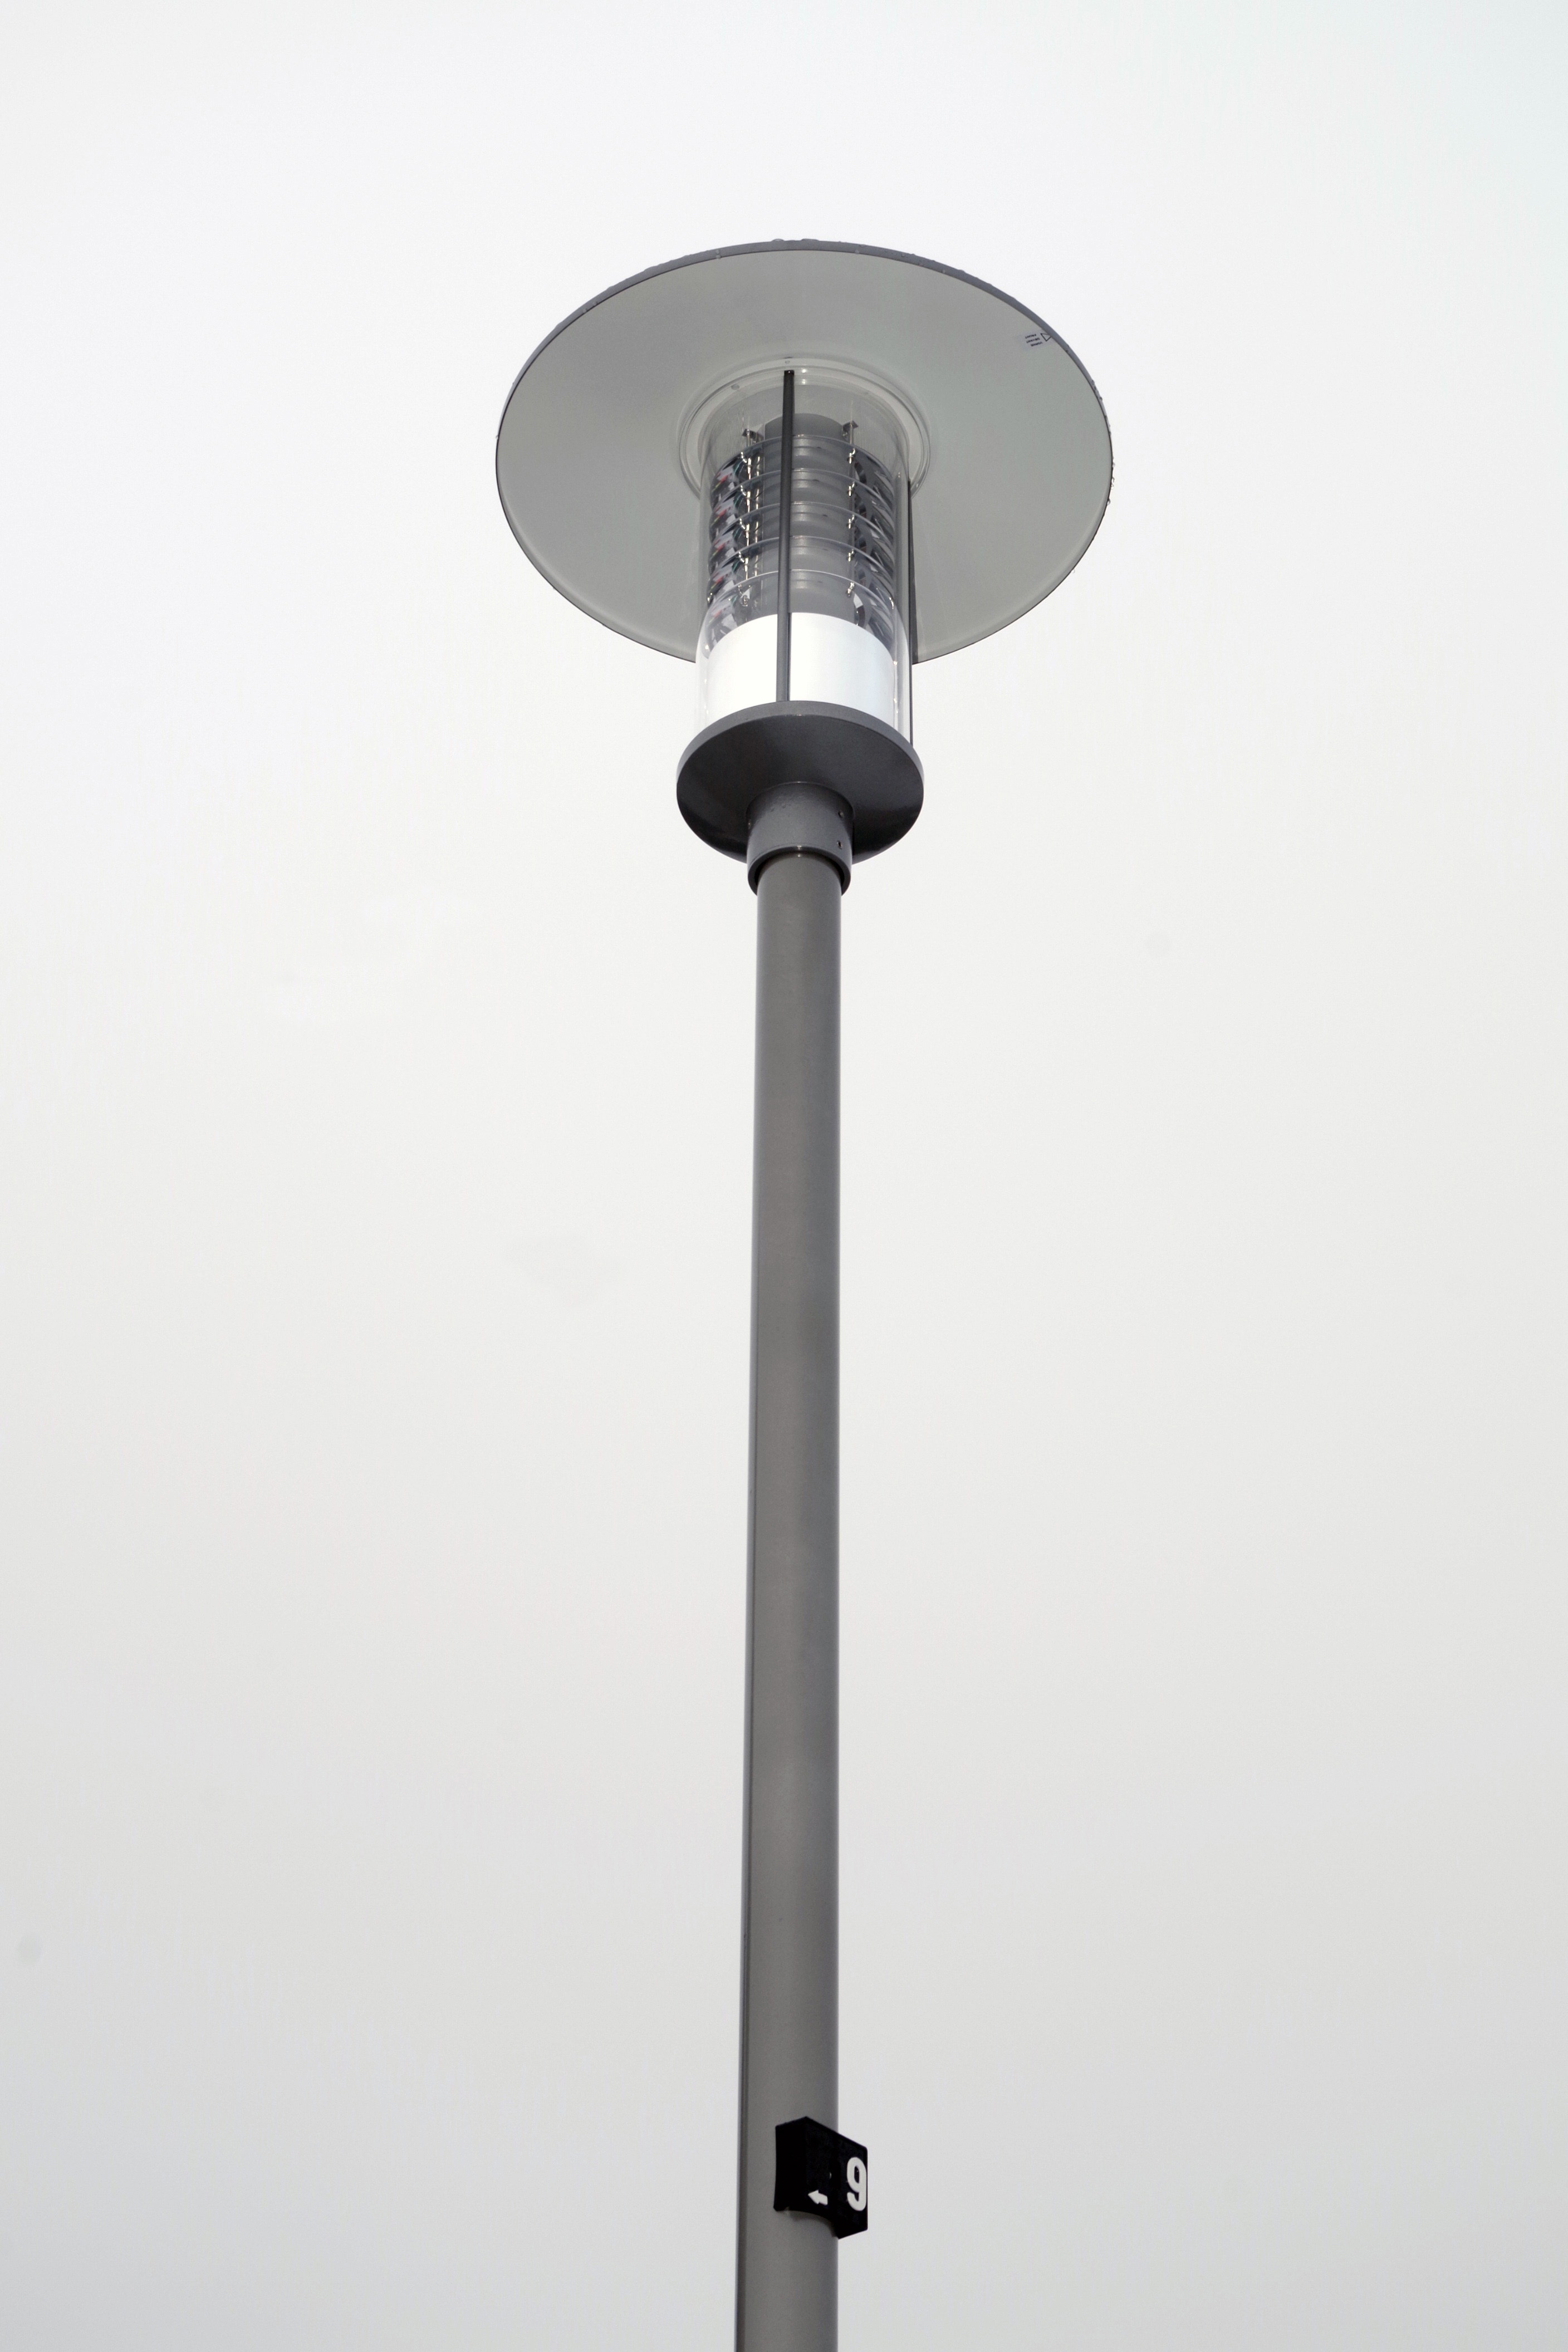
light, lantern, street light, lamp, lighting, street lamp, product, light fixture, sconce, ceiling fan